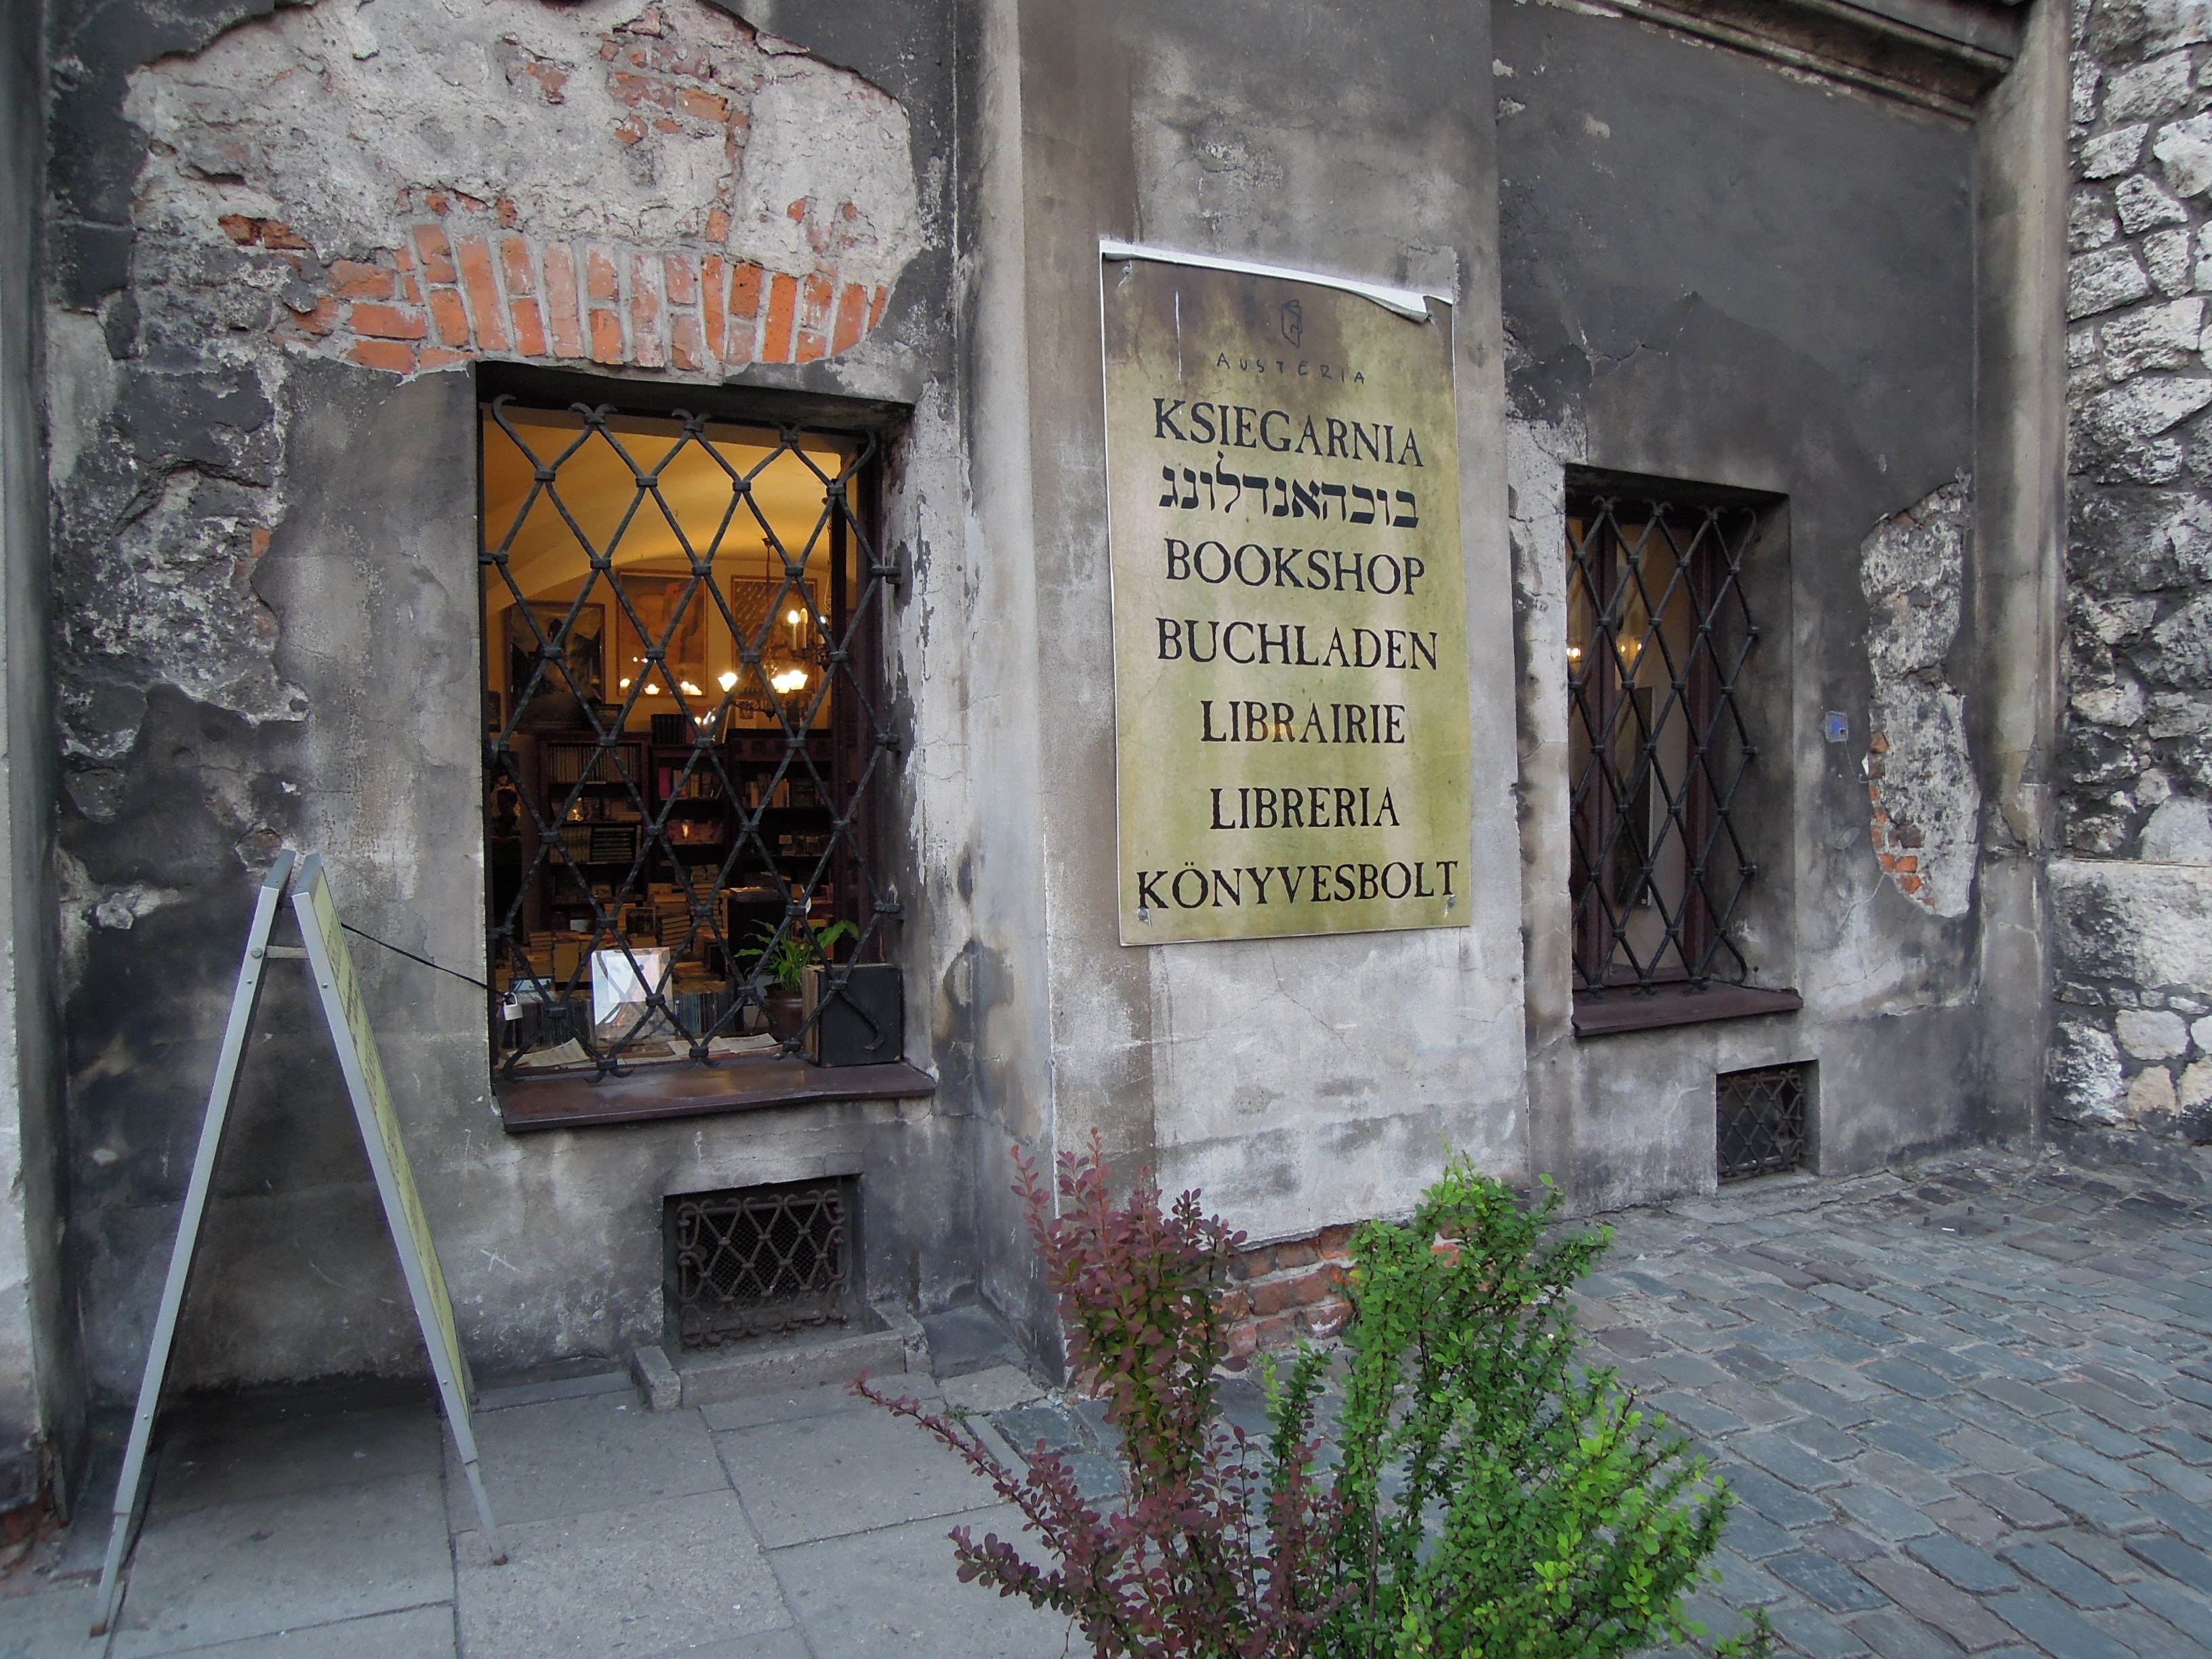
restaurant, alley, temple, shrine, beautiful, tourist attraction, polish, ancient history, krakow cracow